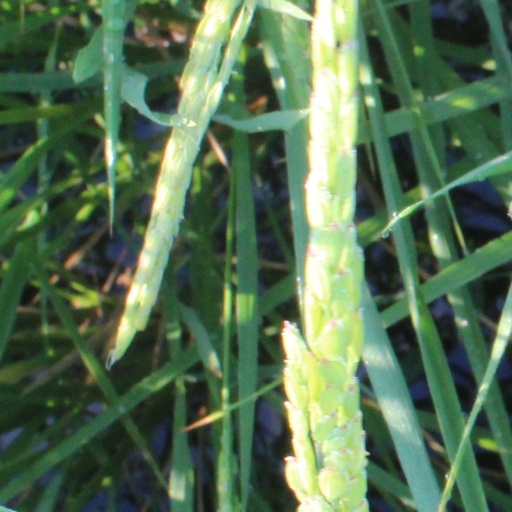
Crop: rice